York Region District School Board

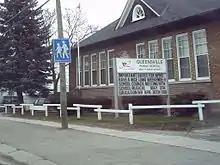
Queensville Public School

YRDSB provides assistance to Chippewas of Georgina Island First Nation and serves the schooling needs for students in grades 7 to 11.